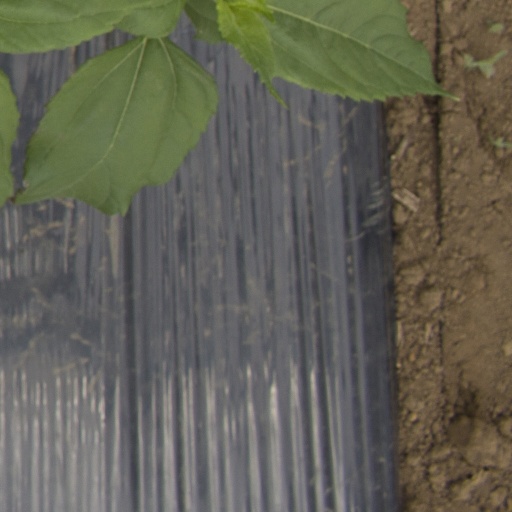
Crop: Jerusalem artichoke